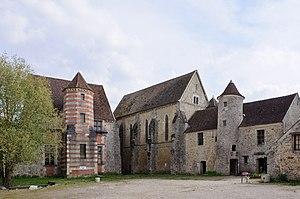
Ancienne commanderie des Templiers à Coulommiers (Seine-et-Marne, France)
Une commanderie est un établissement foncier appartenant à un ordre religieux et militaire.
Le procès de l'ordre du Temple est une affaire judiciaire internationale du XIVᵉ siècle. L'ordre du Temple est accusé en 1307 par la royauté française de plusieurs chefs d'accusation comprenant l'hérésie, la simonie, la sodomie et l'idolâtrie. Cette affaire prend une ampleur particulière car elle met en cause un ordre militaire composé de religieux et également parce qu'elle est une des conséquences de la lutte entre le roi de France Philippe le Bel et le pape Boniface VIII. L'affaire débute au matin du vendredi 13 octobre 1307, et se termine avec la bulle papale Considerantes dudum fulminée par Clément V le 6 mai 1312 et la mort du maître de l'ordre Jacques de Molay sur le bûcher le 11 ou 18 mars 1314. Les biens de l'ordre sont dispersés dans les années qui suivent, notamment le 10 juin 1317 lorsque le pape Jean XXII reconnaît par la bulle papale Ad fructus uberes l'existence de l'ordre de Montesa dans le royaume d'Aragon, ainsi que le 14 mars 1319 en ce qui concerne l'Ordre du Christ dans le royaume du Portugal.
Un certain nombre d'œuvres cinématographiques et télévisuelles ont été tournés dans le département de Seine-et-Marne.
La commanderie de Coulommiers, usuellement appelée localement Commanderie des Templiers, est une commanderie templière puis hospitalière située à Coulommiers, dans le département de Seine-et-Marne en région Île-de-France, à environ 20 kilomètres au sud-est de Meaux et 60 kilomètres à l'est de Paris. Elle se trouve en ville haute, dans le quartier dit « des Templiers » situé dans le nord de la ville.
L’ordre du Temple est un ordre religieux et militaire issu de la chevalerie chrétienne du Moyen Âge, dont les membres sont appelés les Templiers.